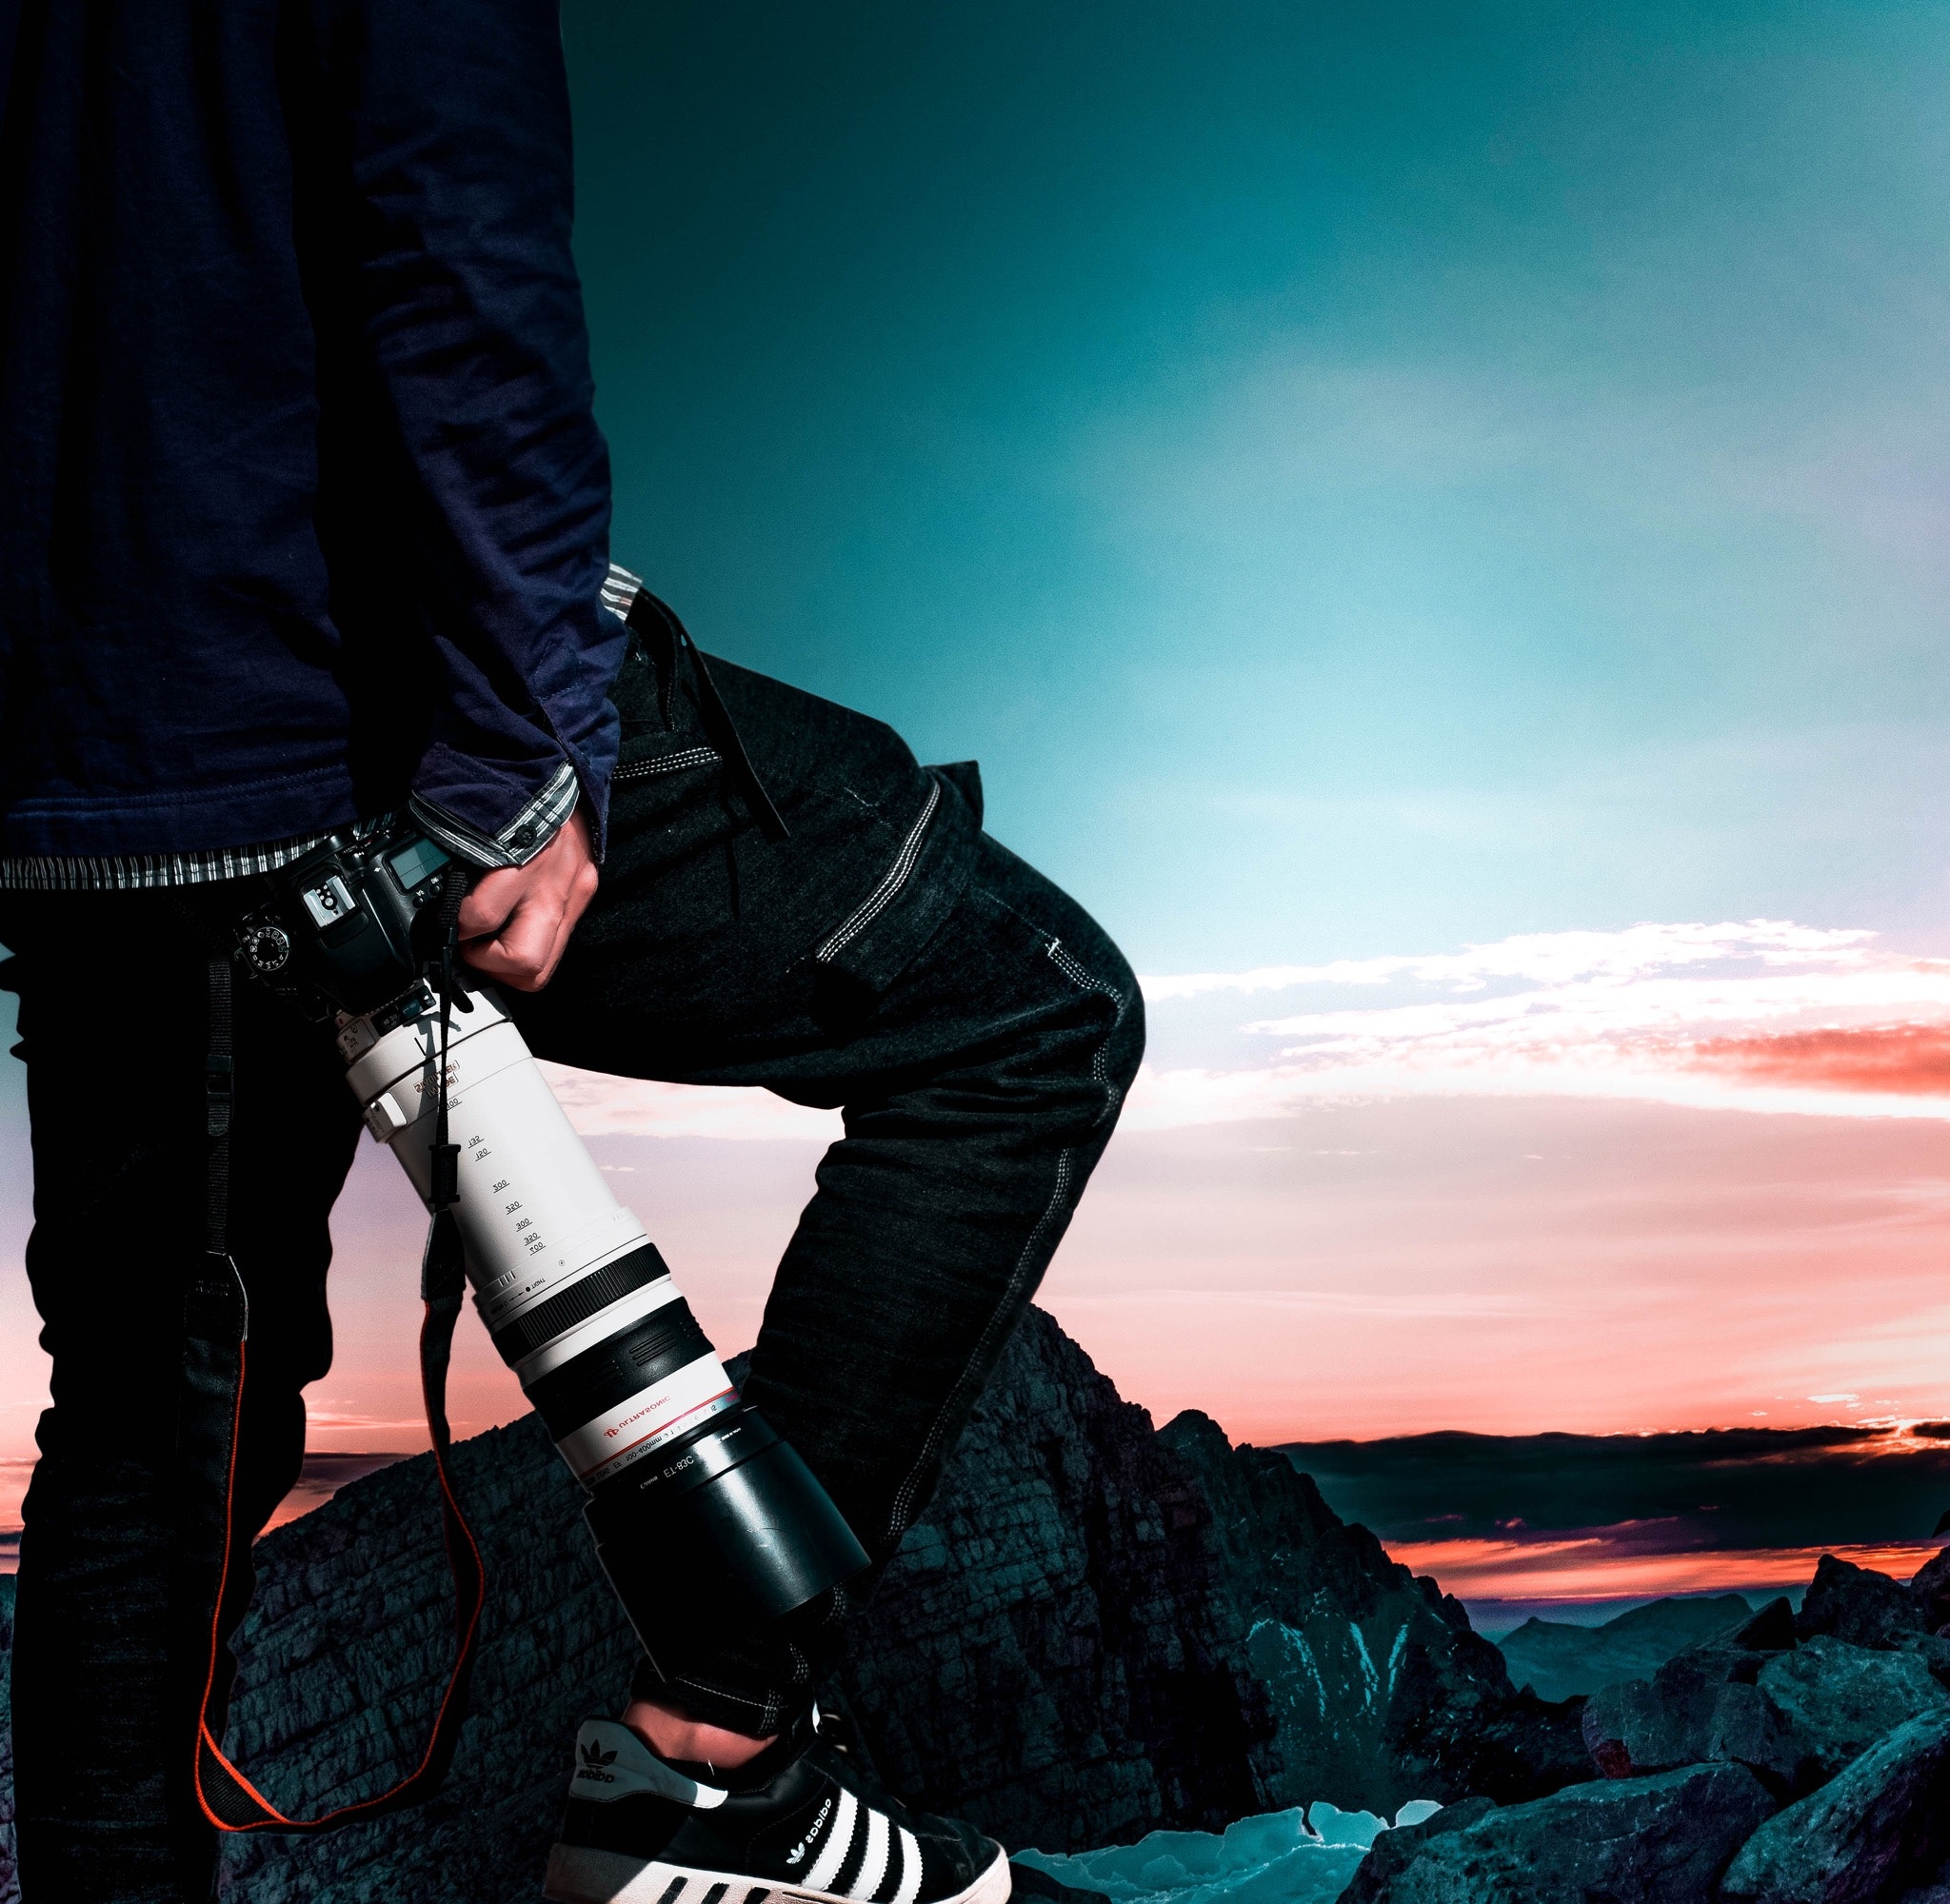
blue, jeans, footwear, sky, cool, photography, shoe, flash photography, trousers, sitting